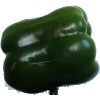
Label: Pepper Green 1